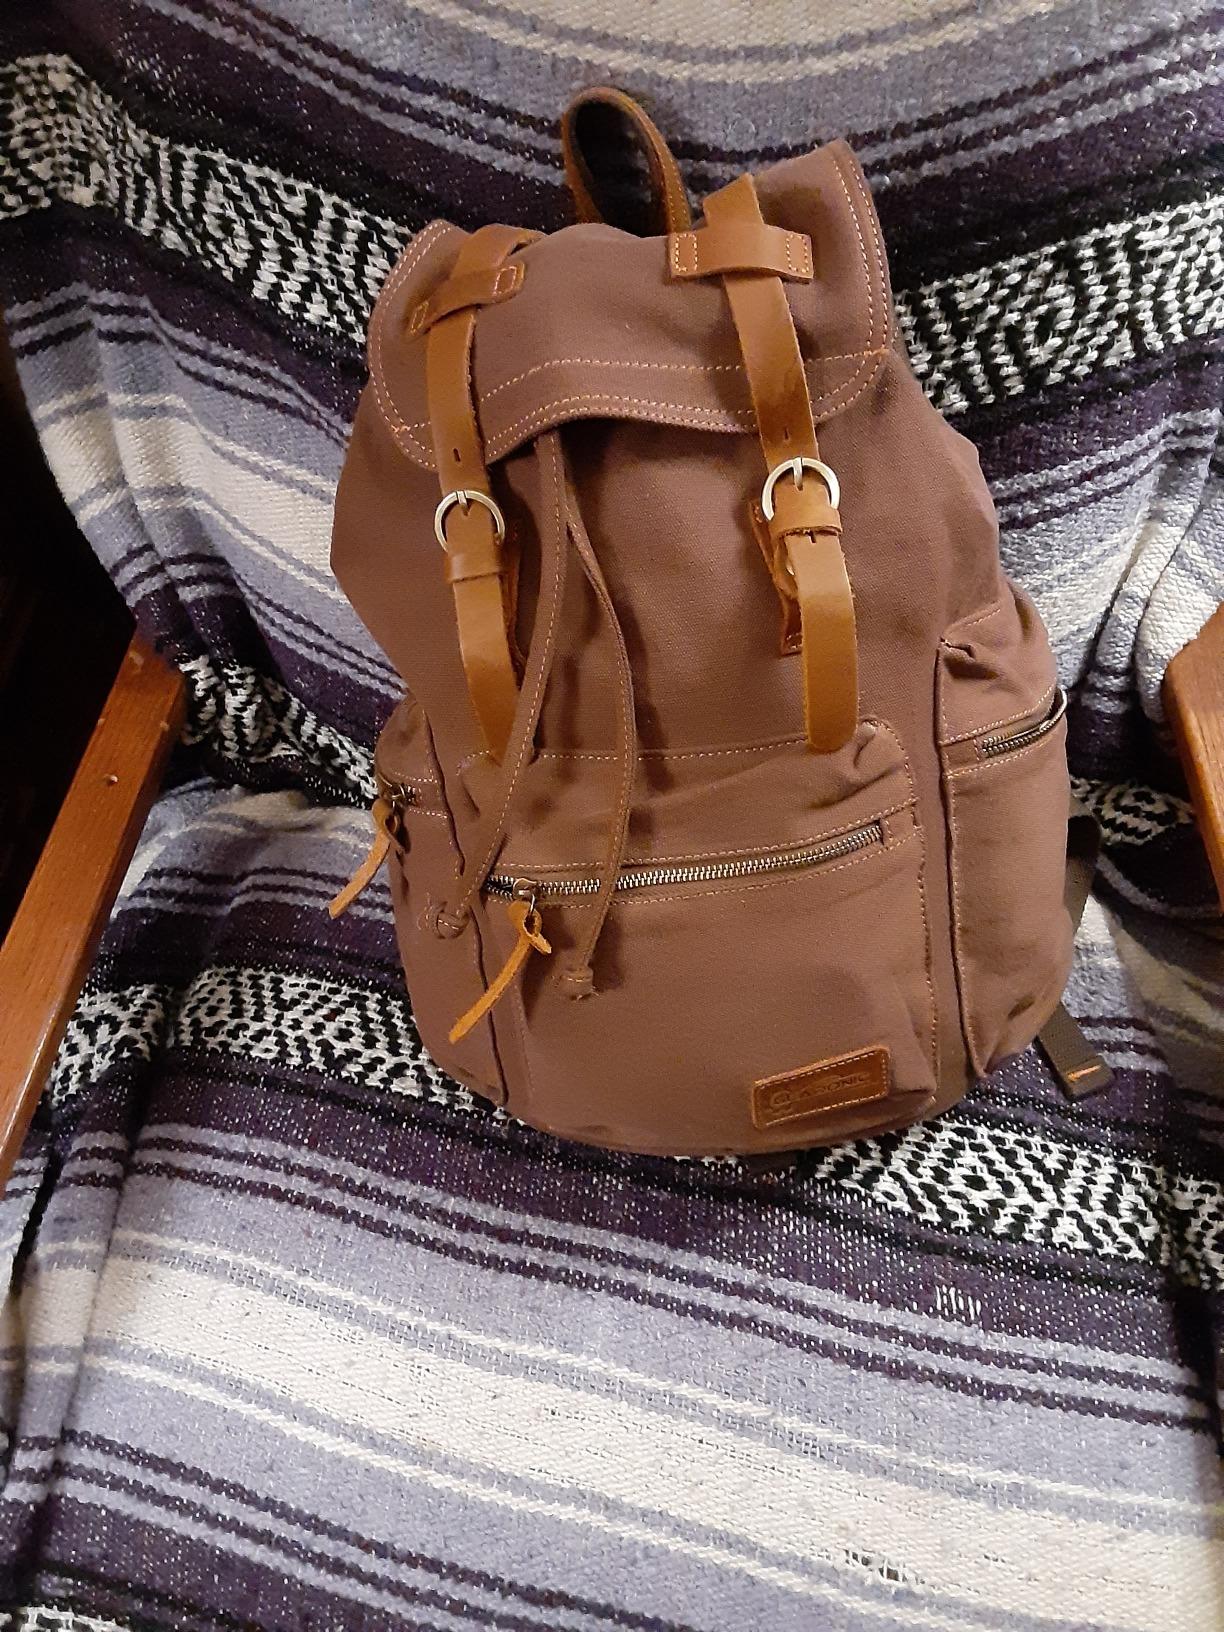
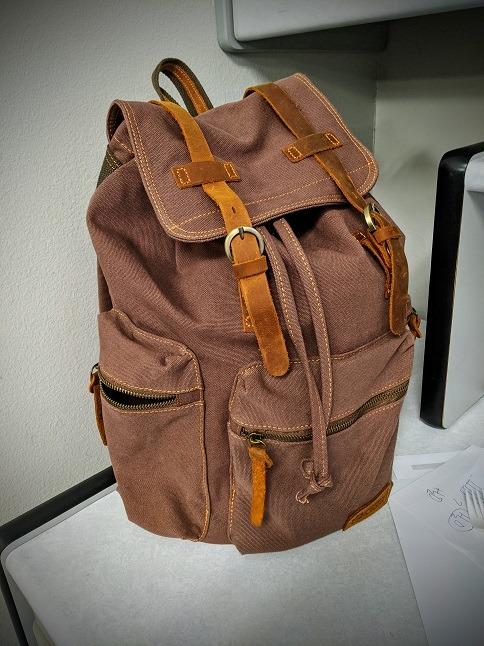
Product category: bag
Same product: yes